Jale Arıkan

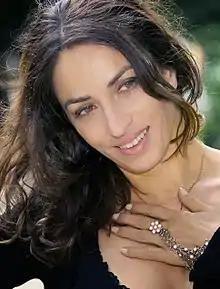
Arikan in 2014

Jale Arıkan (born 22 August 1965) is a Turkish-German film and television actress. At the 35th Moscow International Film Festival in 2013, she won the Silver George for Best Actress for her role in the film "Particle" (2012) which won the Golden George.